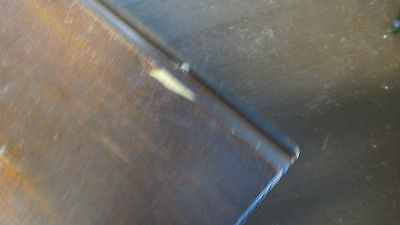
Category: table